FK Pelister

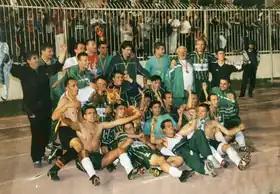
After winning the Cup in 2001

Following the formation of the First Macedonian Football League, Pelister had early success consistently finishing in the Top 5. They also made it to the Macedonian Cup final the first two seasons coming up short both times. The club became rivals with Vardar Skopje which created the Eternal derby of Macedonia and continued the Pelagonia regional derby with Pobeda Prilep. In 2000, Pelister became the first team in independent Macedonia to reach the third phase of a European competition. They made it to round three of the 2000 UEFA Intertoto Cup, losing 1–5 on aggregate to one of the winners Celta de Vigo. Finally, the club earned its first major trophy in 2001 by winning the Macedonian Cup, after which they played in the UEFA Cup. In 2003, the team fell on hard times caused by financial problems and was relegated. A few years later, former players Mitko Stojkovski and Toni Micevski were able to save the club from collapse. After taking over the club they brought instant success with the team winning the 2005–06 Macedonian Second League title. The following year they made a successful comeback to the Macedonian First League and got to the 2006–07 Macedonian Cup semifinal. In the 2007–08 season, the club had its best season to date finishing in 3rd place. Once again, they played in the UEFA Cup where they lost 0–1 on aggregate to APOEL. Another case of financial difficulties and poor results, once again relegated them back to second division for the 2011–12 season. This time, however, relying mostly on young players from Bitola and led by captain Dragan Dimitrovski, Pelister made an immediate return to the top division, but after the 2014–15 season, the club was once again relegated. This time it happened under the managerial leadership of Gjoko Hadžievski and new owner Cermat, represented by Zoran Ristevski. Under the ownership of Cermat and municipality of Bitola, after being relegated the team has continued to languish in the second division. But, after a following season, the club was again immediately returned to the First League, despite the relegation battle. In the following season, the club won the 2016–17 Macedonian Cup for the second time and ended up playing in the Europa League, which was the first participation in a European competition since 2008. Unfortunately, this was not an end to the turbulent period for the club, since they were relegated for the fourth time the following season. The problems went deeper as players and board left the club, while facing more financial problems. Despite all that, they still made the final of the 2017–18 Macedonian Football Cup.